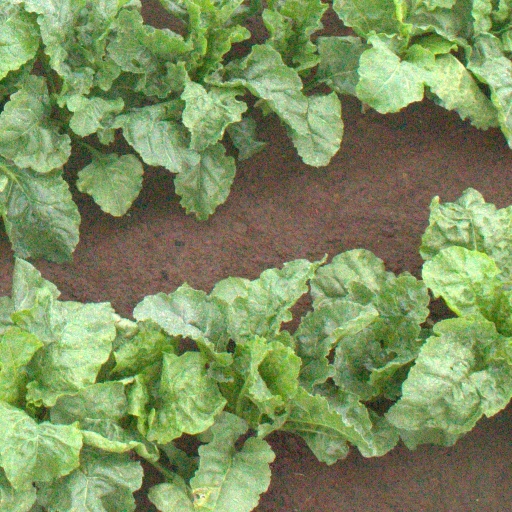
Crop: sugar beet